Gravity model of trade

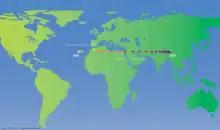
Shift of the world's economic center of gravity since 1980 and projected until 2050

The gravity model of international trade in international economics is a model that, in its traditional form, predicts bilateral trade flows based on the economic sizes and distance between two units. Research shows that there is "overwhelming evidence that trade tends to fall with distance."